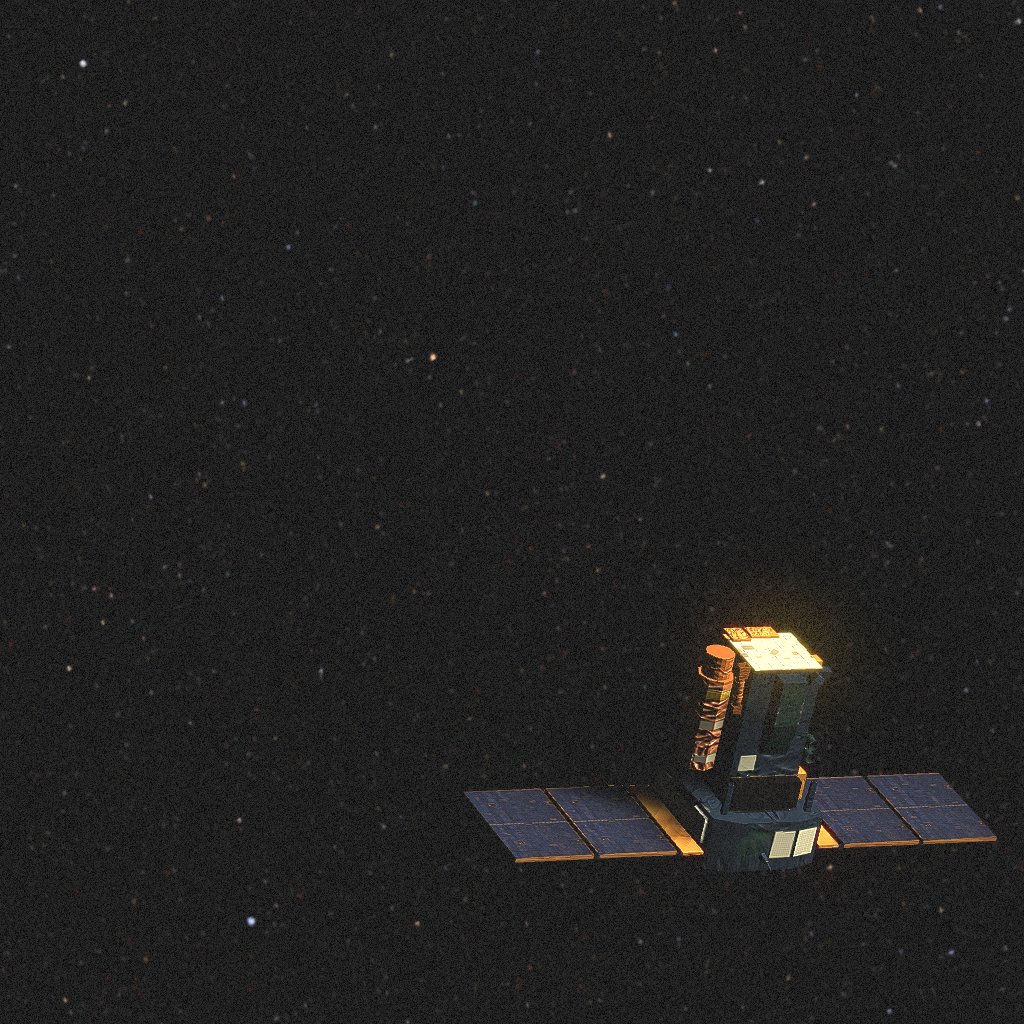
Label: soho